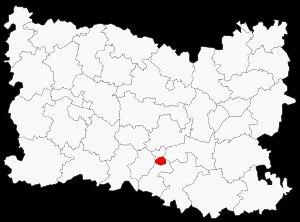
L'arrondissement de Senlis est une division administrative française, située dans le département de l'Oise et la région Hauts-de-France. Son chef-lieu est Senlis.